Luigi Fagioli

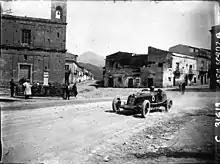
Fagioli at the 1928 Targa Florio

Fagioli was born in the small town of Osimo, in the Marche region in central Italy. As a boy Fagioli was fascinated by the relatively new invention of the automobile and the ensuing, newly-born racing scene. Blessed with great natural driving instincts, the young Fagioli started racing hillclimbing and sports car before entering Grand Prix racing in 1926. In 1930 he was offered the opportunity to join the Maserati team. He soon established himself as a serious contender, winning the Coppa Ciano and the Circuit of Avellino Grand Prix. In April the following year, he went head to head with Louis Chiron and his Bugatti Type 51 at the Monaco Grand Prix. In what would go down as one of motorsport's most famous battles, Chiron eventually took the chequered flag first but Fagioli received universal praise for the skill he displayed in racing a car set up for long stretches as opposed to the tight twists and short runs that characterize the street circuit of Monte Carlo. Fagioli avenged his defeat in Monaco a few weeks later by winning the Autodromo Nazionale Monza Grand Prix in Monza, Italy ahead of Chiron and fellow Italian drivers Achille Varzi and Tazio Nuvolari. In 1932, Fagioli won the Grand Prix of Rome driving for Maserati but for the 1933 season he signed with the Alfa Romeo team of Scuderia Ferrari. At the wheel of an Alfa Romeo P3, Fagioli ran a successful campaign, winning the Coppa Acerbo, the Grand Prix du Comminges, and the Italian Grand Prix. The win at Coppa Acerbo happened at the expense of Nuvolari, who was forced to retire with a mechanical failure while on the lead during the closing stages of the race. For this reason Fagioli became known as "Il ladro degli Abruzzi" (The Abruzzi Robber).